Ethel Cuff Black

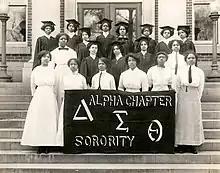
Delta Sigma Theta founders, 1913, at Howard University. Ethel Cuff: second from right, front row.

She attended Howard University, graduating with a degree in education in 1915. At Howard, she was a member of the choir, the chair of the Howard chapter of the YWCA, and vice president of Alpha Kappa Alpha sorority. In 1913, she and 21 other sorority sisters voted to withdraw and from Alpha Kappa Alpha and establish a new sorority, Delta Sigma Theta, that was devoted to community service and social activism. She was the new sorority's vice president.